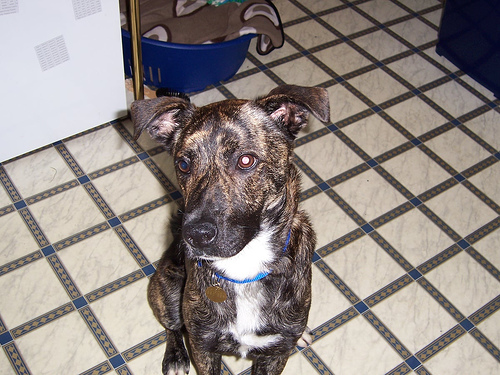
Animal: dog
Breed: staffordshire_bull_terrier